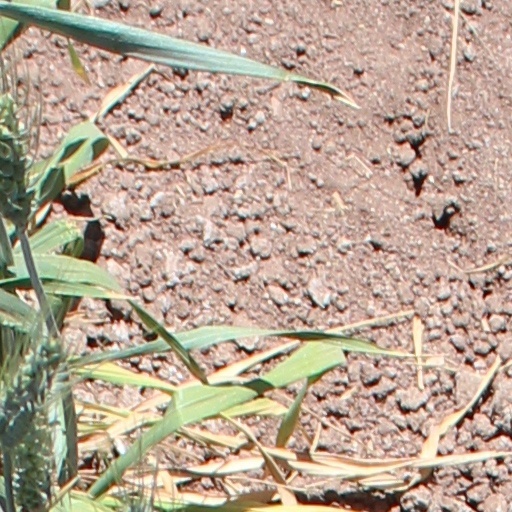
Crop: wheat